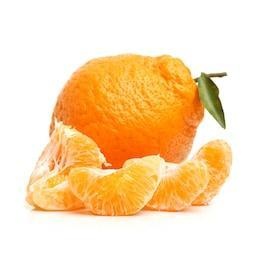
Label: mandarine